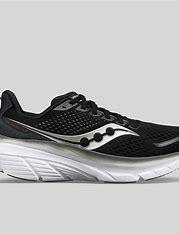
Brand: Saucony
Model: 100